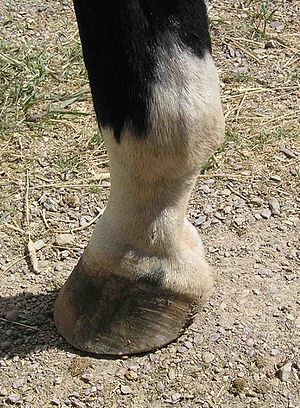
Hov (negl)
En hov på en hest
En hov er den nederste del af tæerne hos Uparrettåede hovdyr. Udtrykkes bruges normalt mest om heste, hvor hver fod ender i en enkelt tå med én negl som afslutning. Næsehorn og tapirer har også hove, men der er flere hove pr. fod.